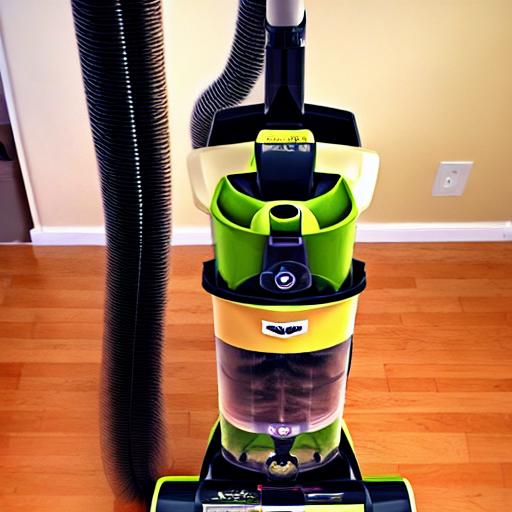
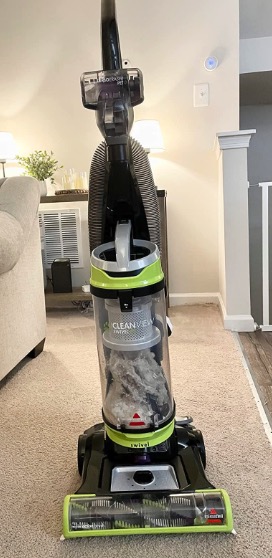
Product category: items_vacuum
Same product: no